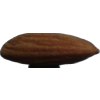
Label: almonds